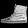
Label: Ankle boot